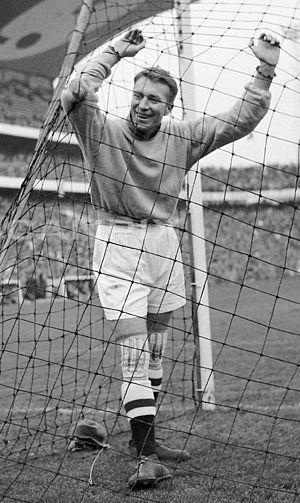
Henry Petersen From est un joueur de football international danois, qui évoluait au poste de gardien de but, avant de devenir entraîneur.